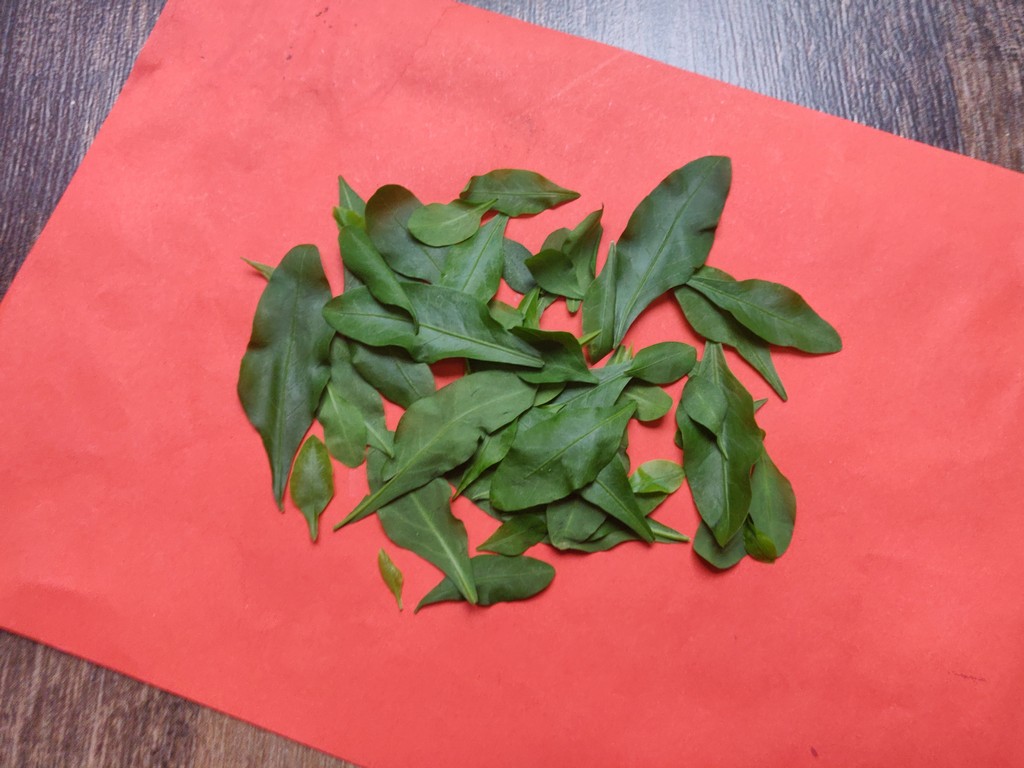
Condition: Healthy
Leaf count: multiple
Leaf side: unknown